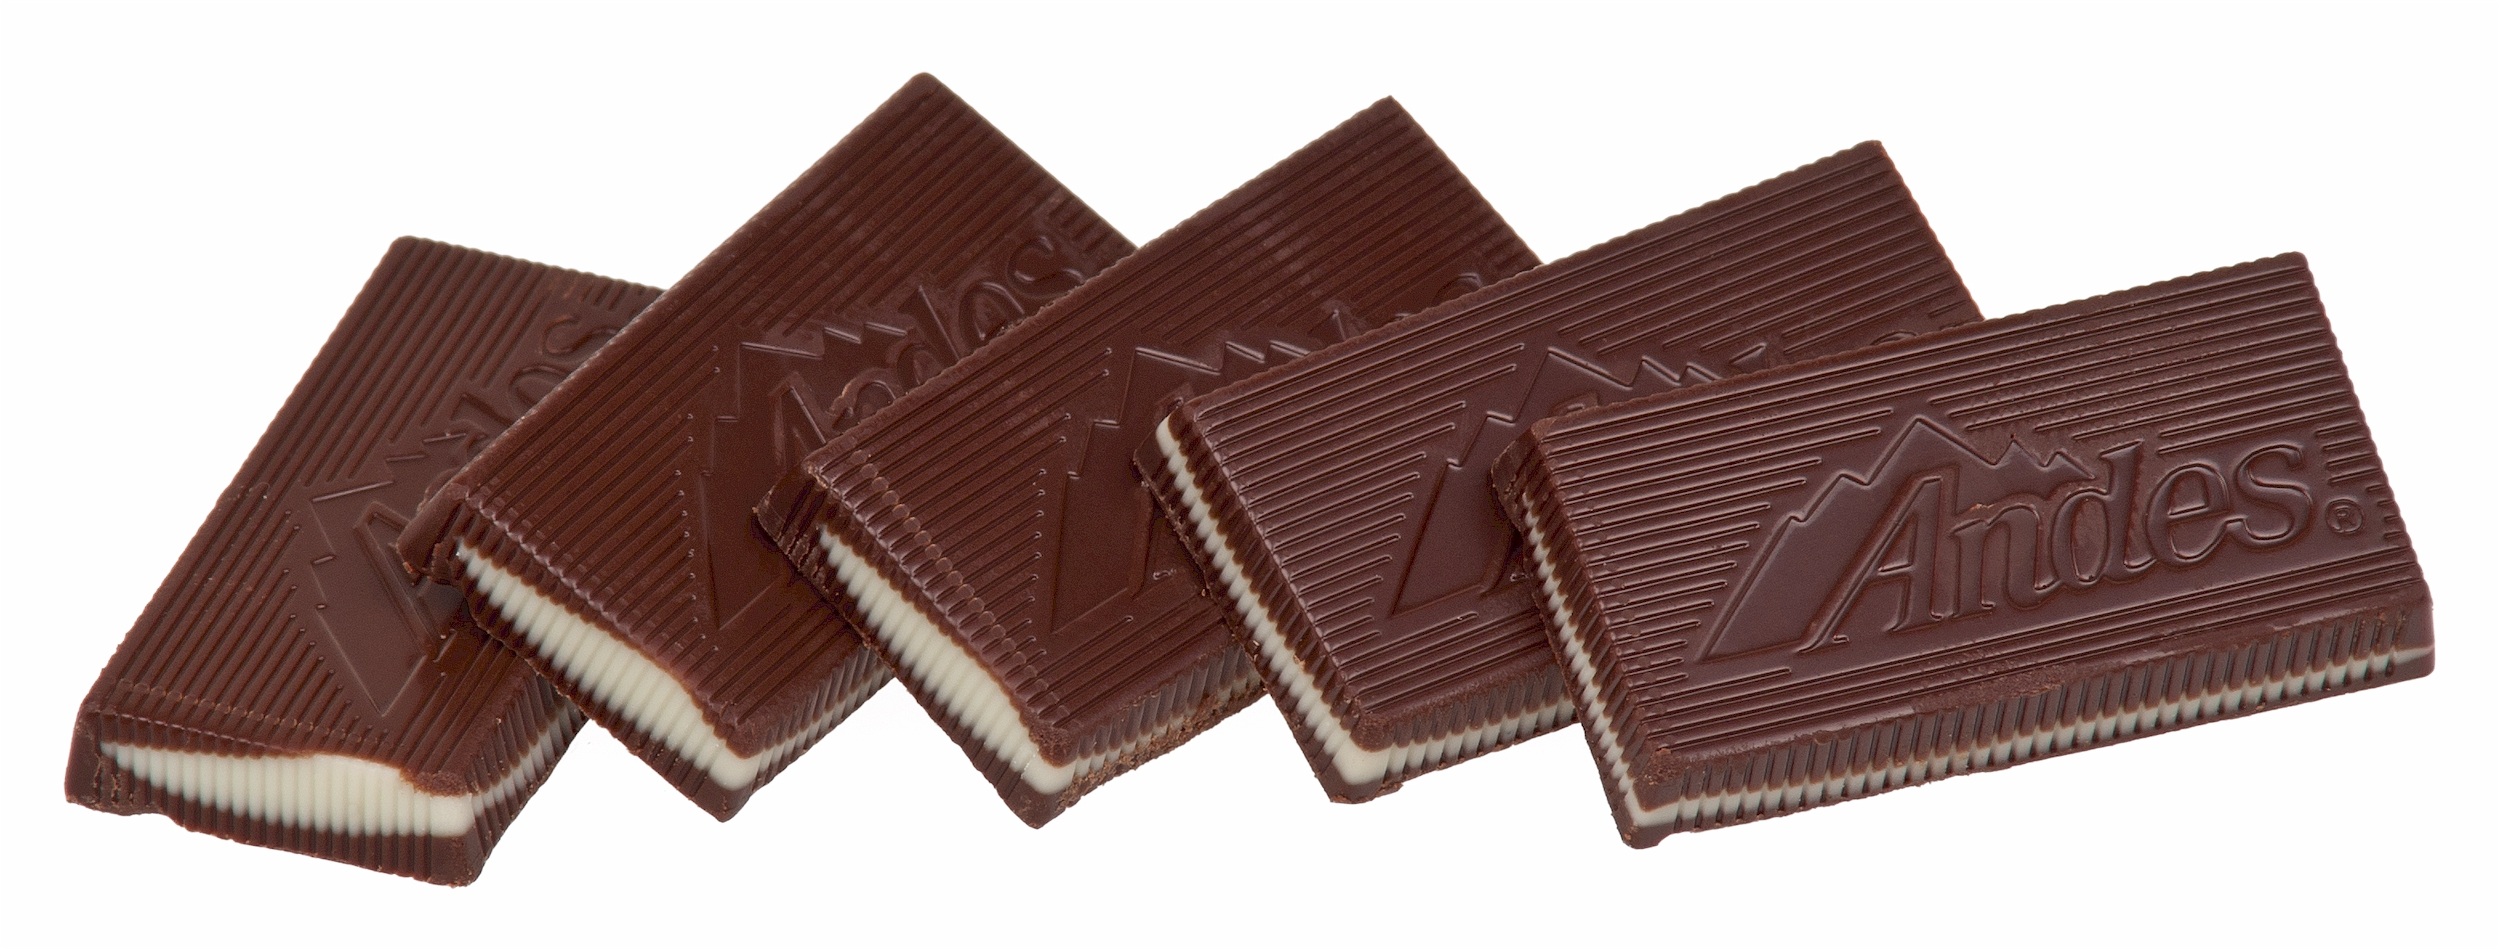
sweet, food, brown, chocolate, snack, dessert, sandwich, mint, brand, sugar, tasty, candy, confection, andes, treat, chocolate bar